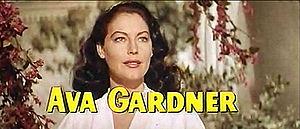
Ava Gardner, née le 24 décembre 1922 à Grabtown en Caroline du Nord et morte le 25 janvier 1990 à Londres, est une actrice américaine.
La Croisée des destins est un film américain réalisé par George Cukor, sorti en 1956.